San Giulio, Castellanza

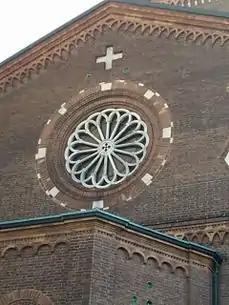
Rose window from the outside of the church

The walls of the transepts are colorfully adorned. The archway and pillar were built with bricks and painted by hand. The ceilings are cross-vaulted and painted with tempera in the year 1940. The chapel of the "Crucifix" is placed on the right side of the transept. There is Gothic lettering, which is polychrome-painted. The arches were painted in a wooden crucifix in the 17th – 18th century. The chapel of Our Lady of Caravaggio is at the right part of the transept. The walls are also painted with frescos and there are two windows, which are designed with the themes of "Regina Pacis" and "Consolatrix Afflictorum".